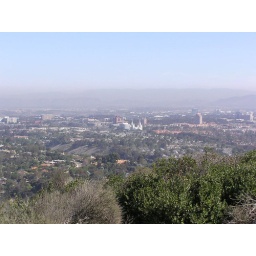
The white building in the middle of the photo is a mormon temple.